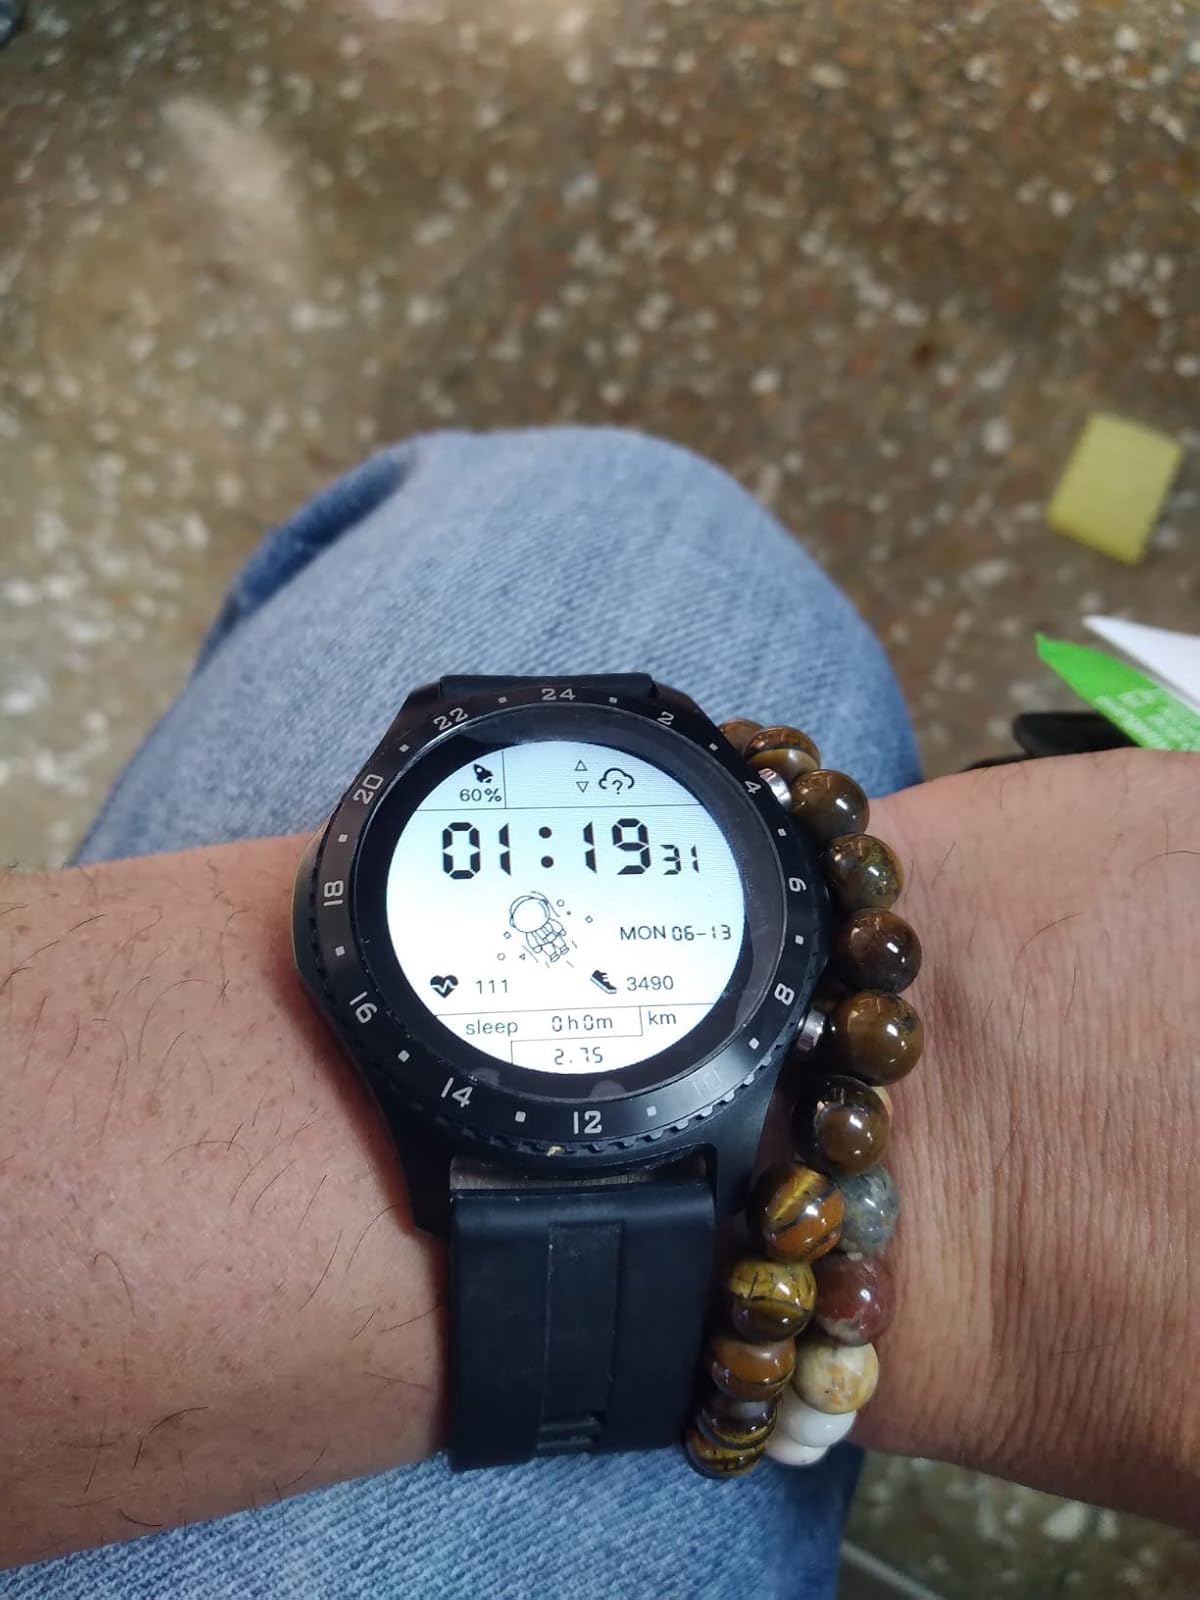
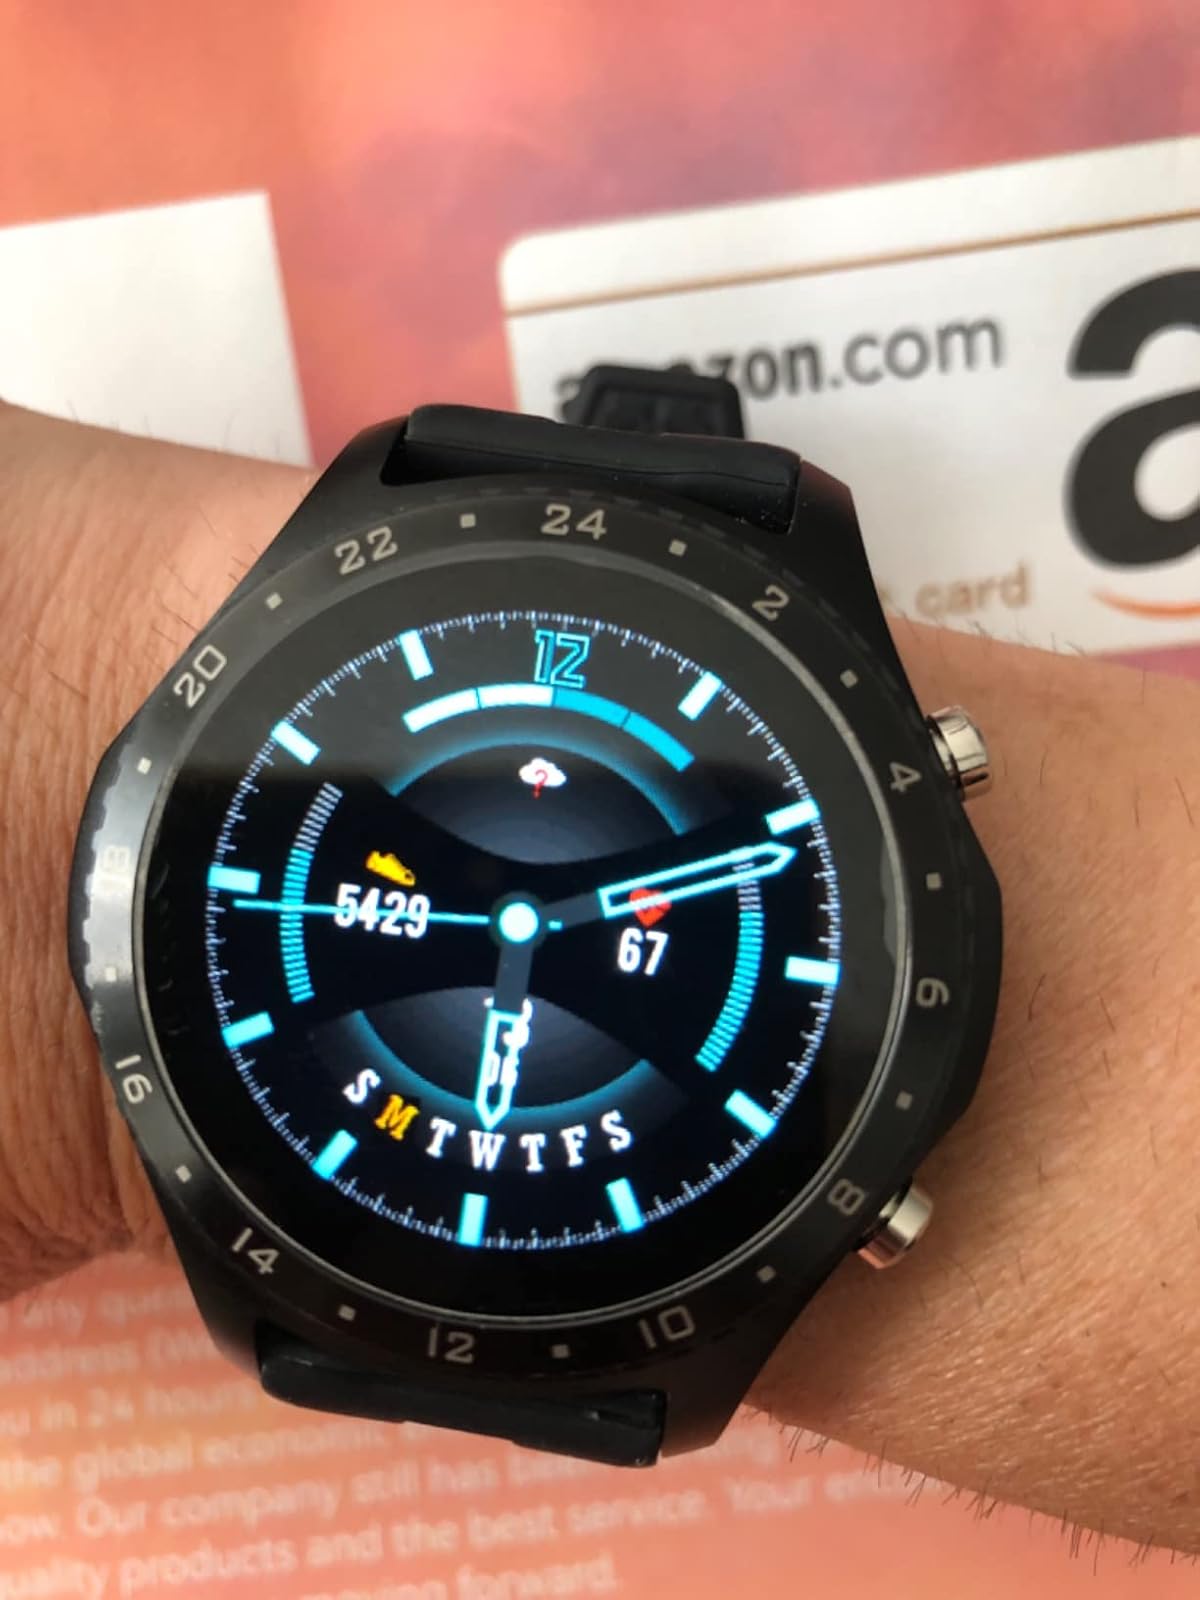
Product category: smartwatch
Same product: yes